Tishaura Jones

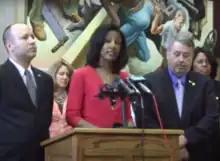
Jones speaking at the Missouri State Capitol in 2012

On November 4, 2008, Jones was elected to the Missouri House of Representatives over independent candidate Nels Williams to represent the state's 63rd district. There was no Republican challenger for the seat, and Jones received 85.4 percent of the vote. Her father, Virvus, managed her campaign.